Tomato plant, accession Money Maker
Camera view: bottom (45 deg); turntable rotation: 300 degrees
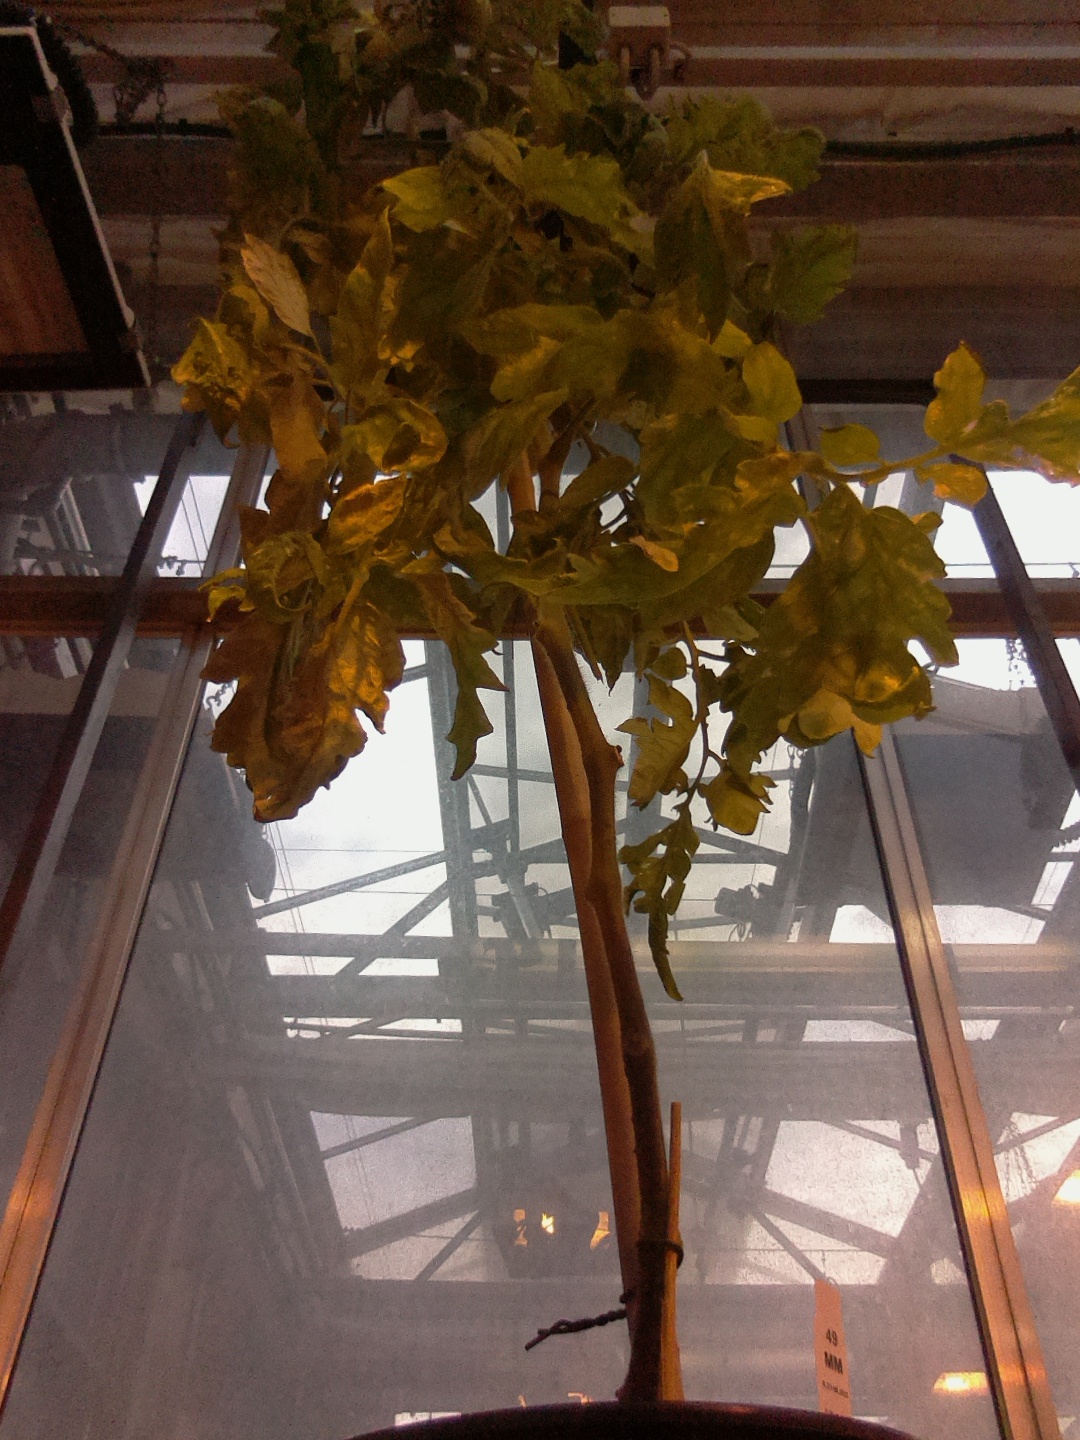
BBCH growth stage 78: 80% -90% of final fruit size